Hagelsdorf

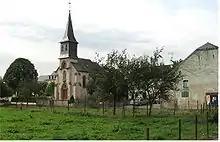
Manor in Hagelsdorf

Hagelsdorf is a small village in the commune of Biwer, in the canton of Grevenmacher, in Luxembourg. it has a population of 28 inhabitants.